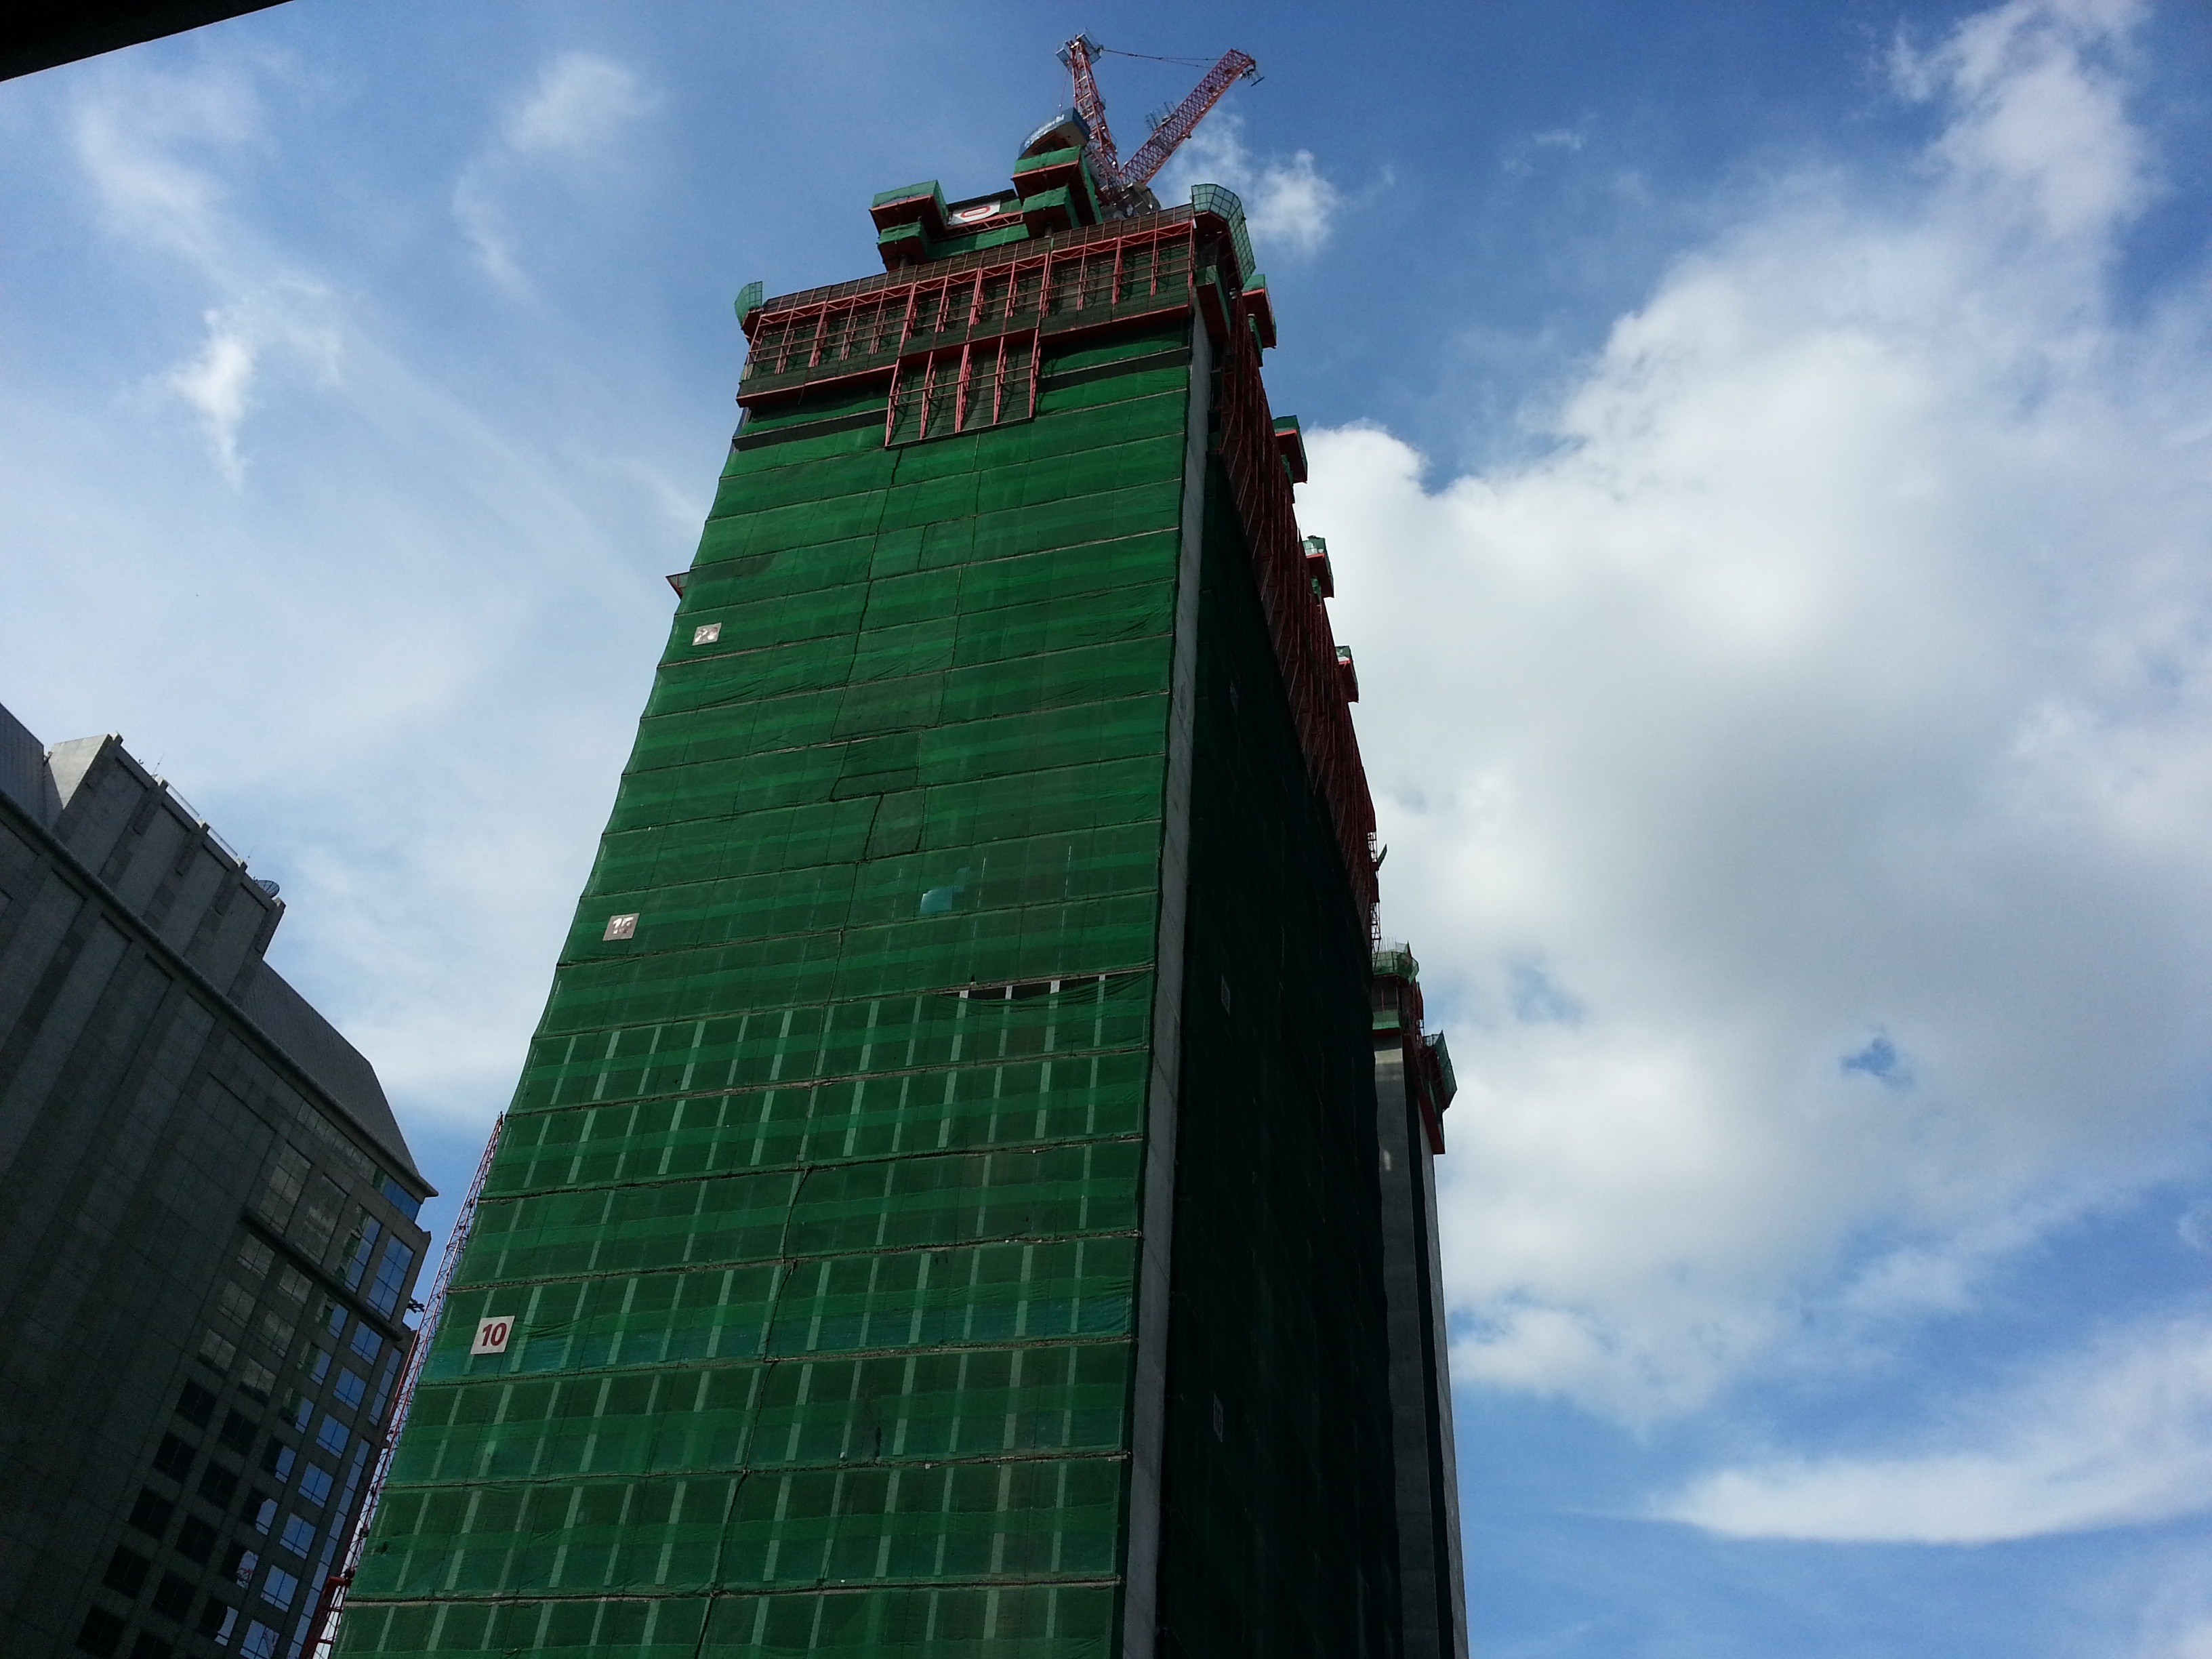
architecture, sky, skyline, building, city, skyscraper, downtown, daytime, construction, tower, landmark, facade, tower block, bangkok, metropolis, urban area, metropolitan area, site view